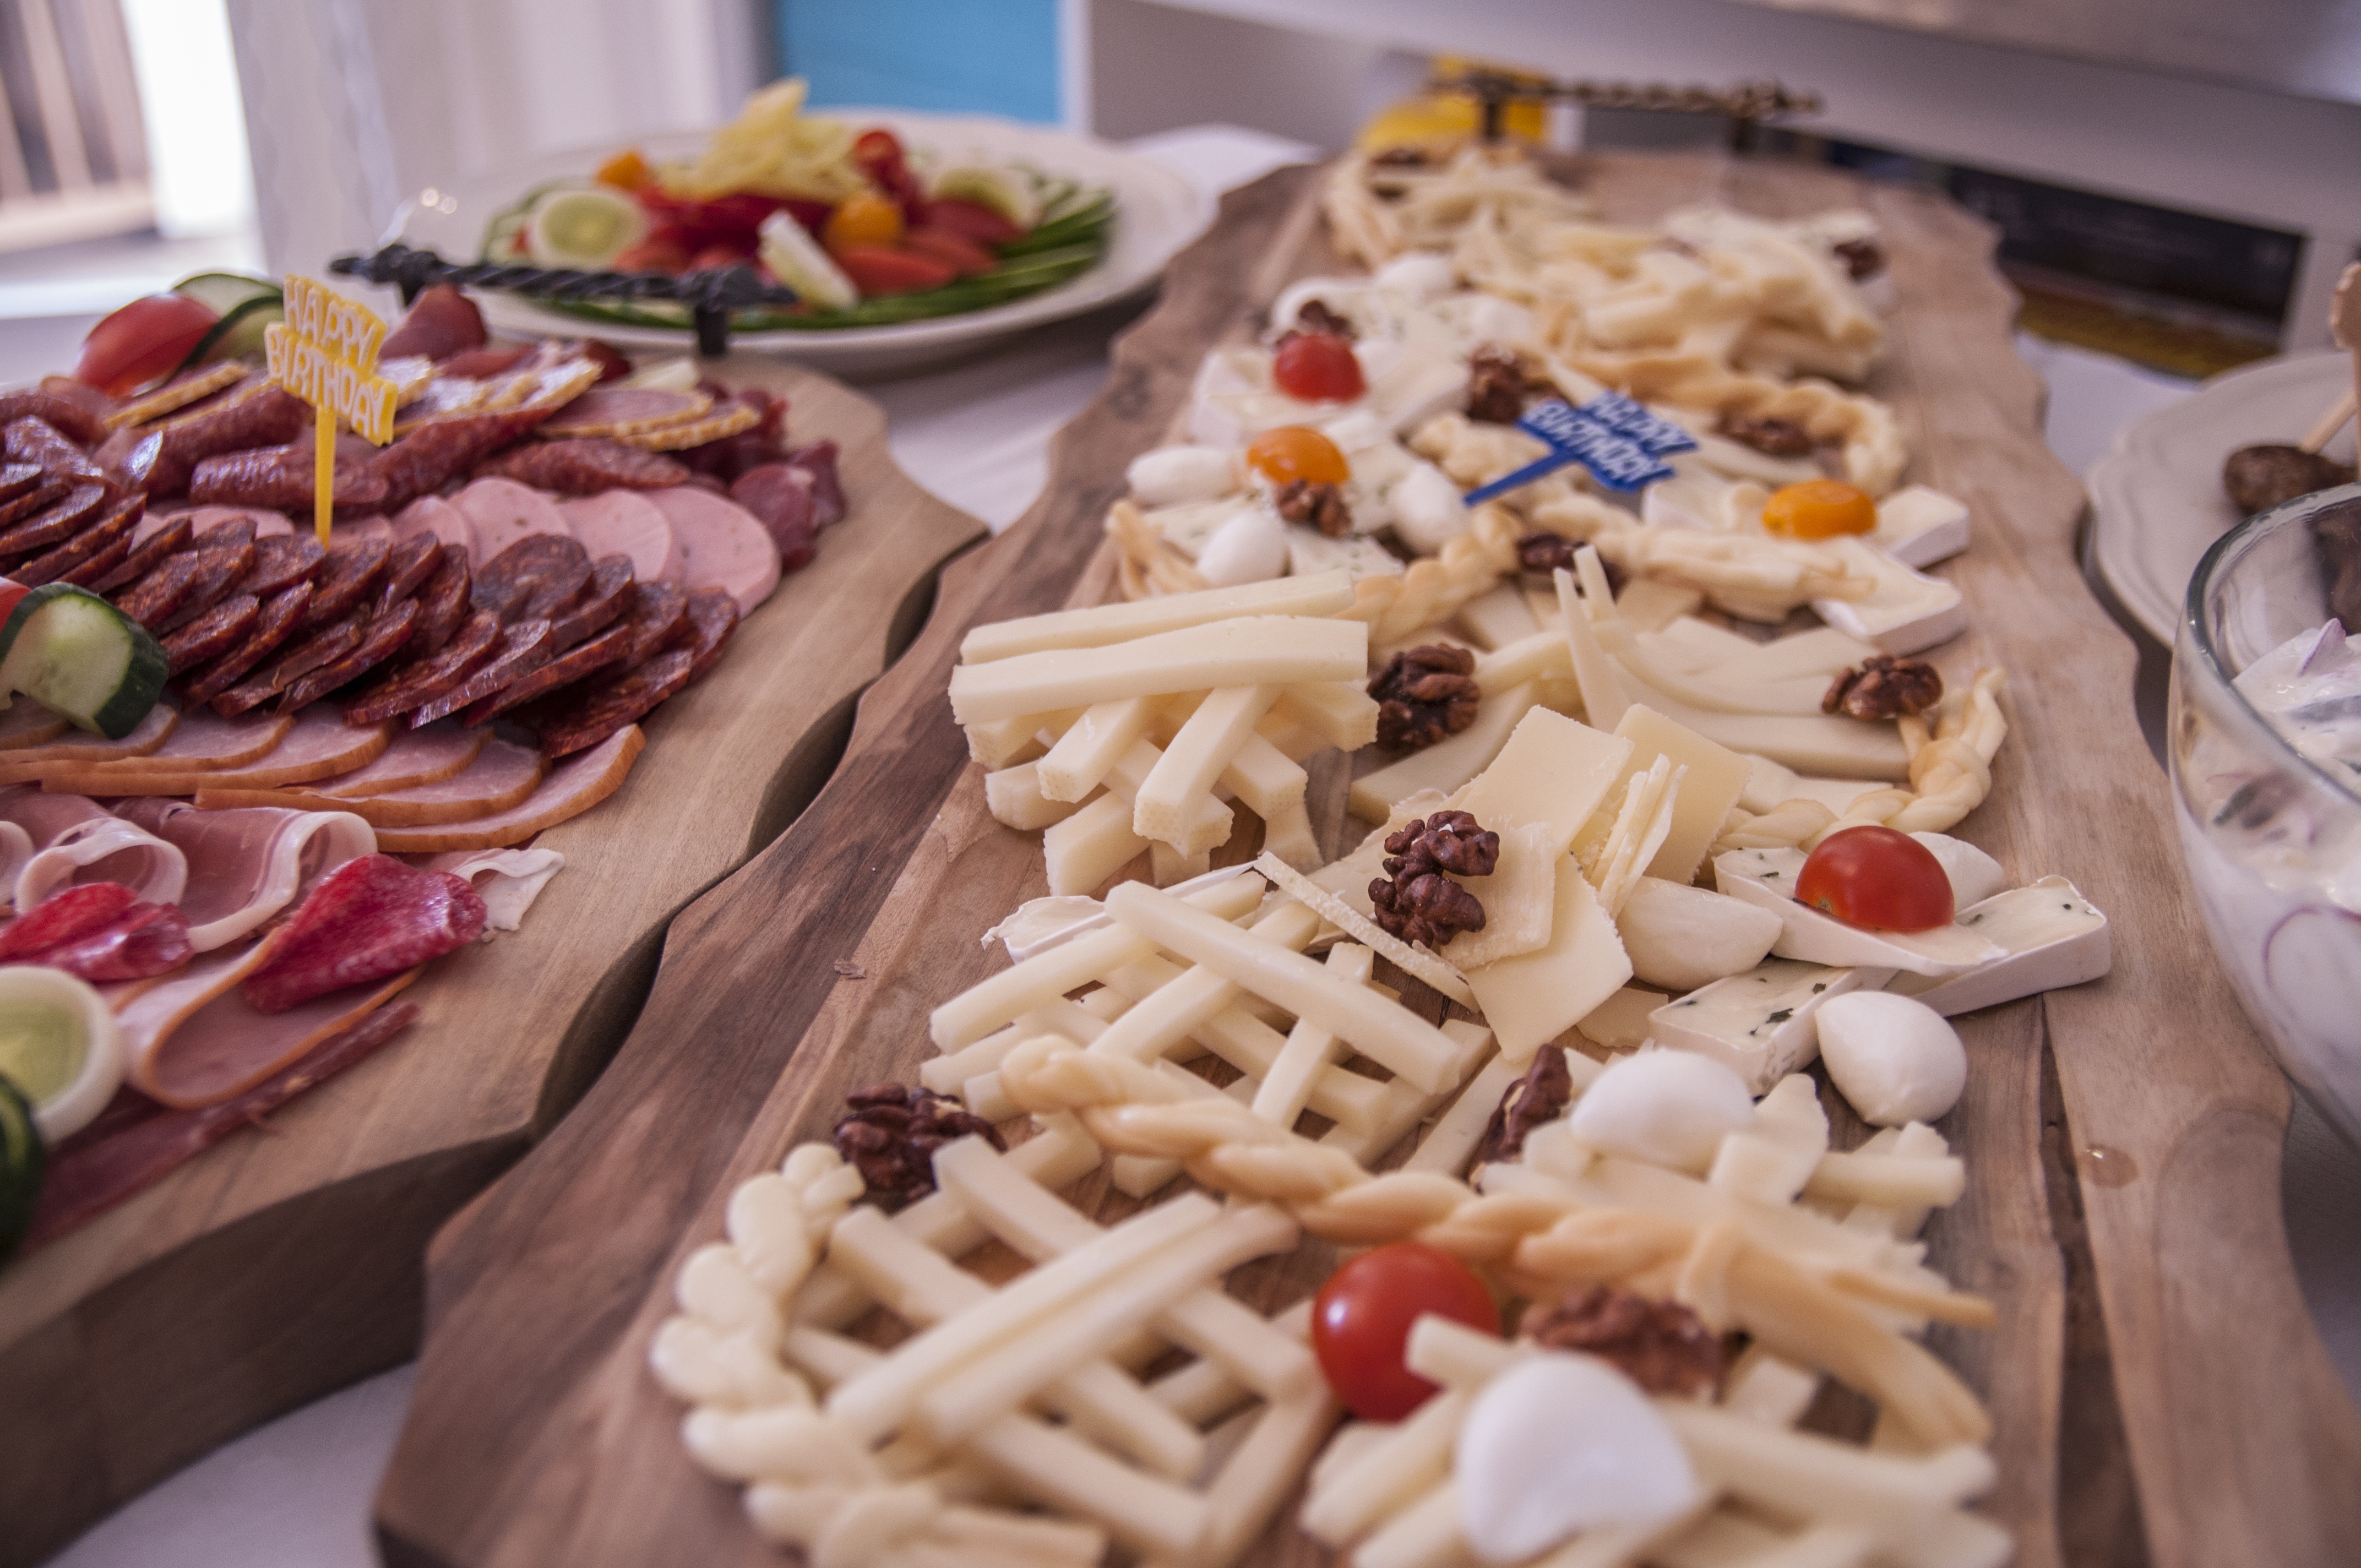
dish, meal, food, breakfast, lunch, cuisine, cheese, brunch, italian food, cheese plate